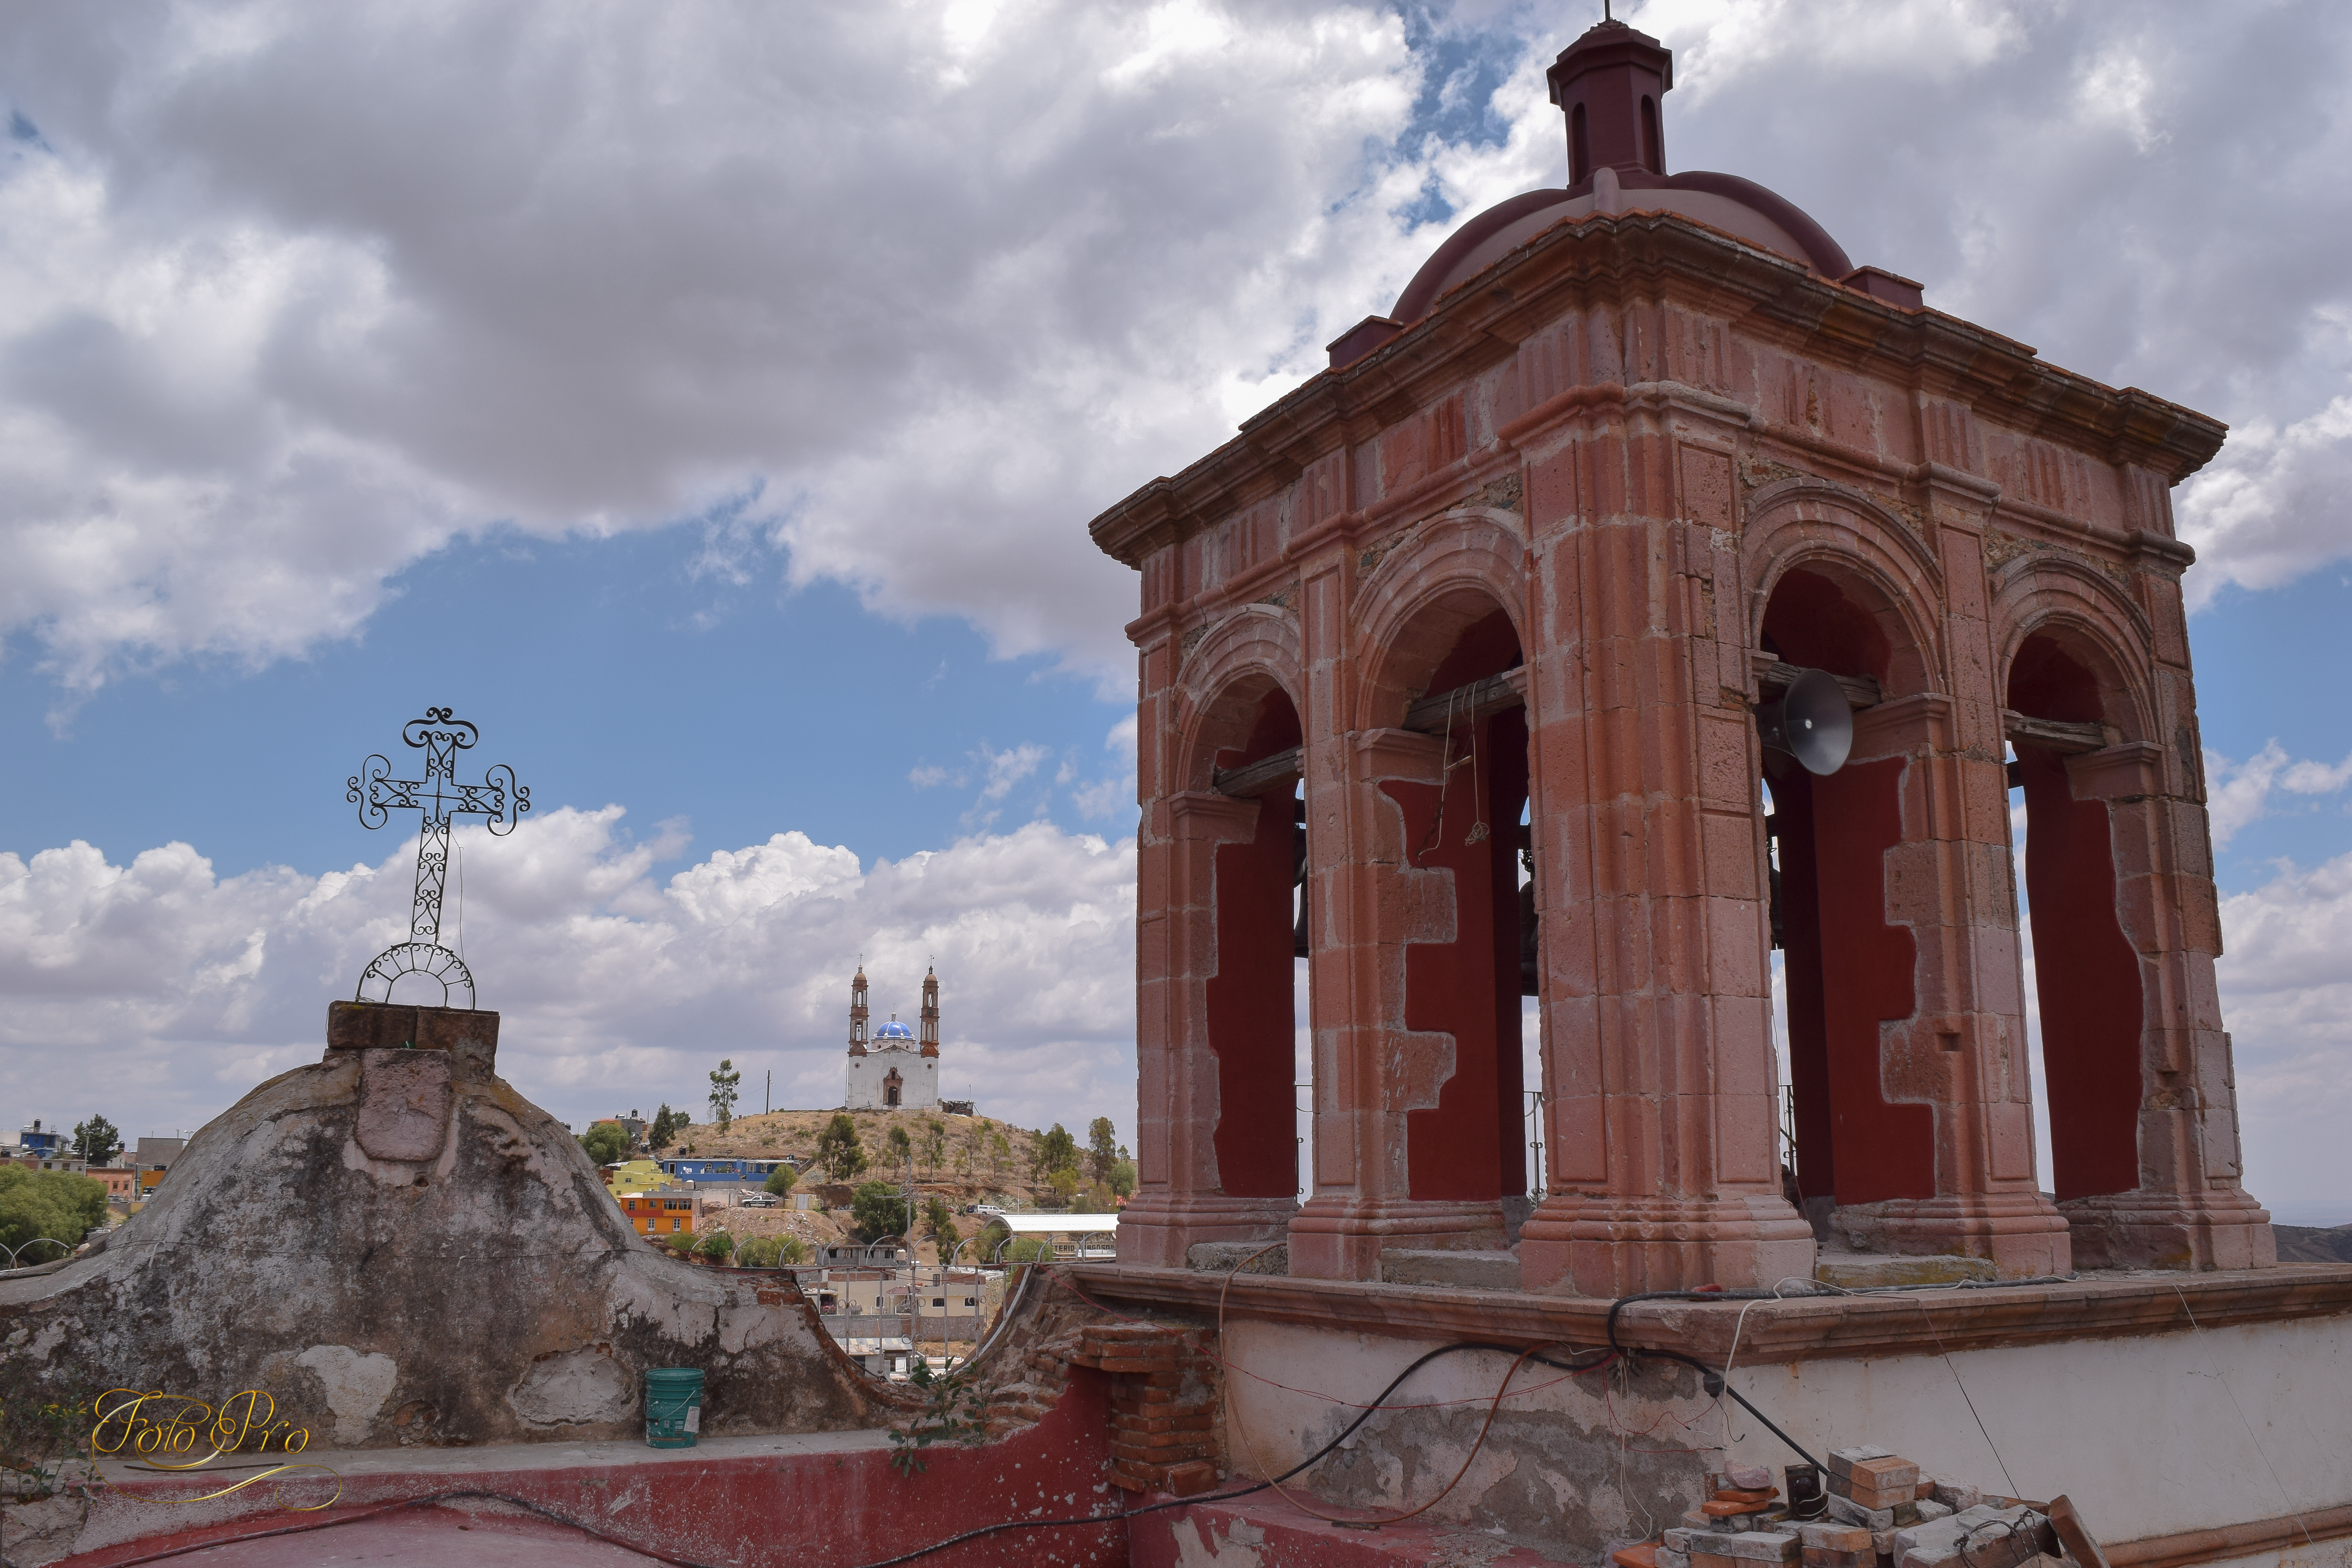
campanario, historic site, sky, ancient history, building, history, monument, temple, facade, place of worship, archaeological site, dome, church, mausoleum, medieval architecture, bell tower